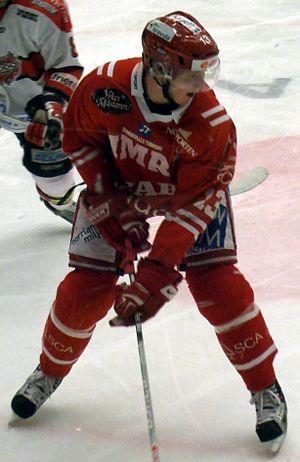
Peter Regin est un joueur professionnel de hockey sur glace danois.